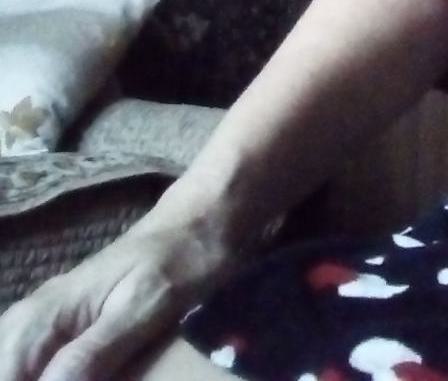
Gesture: no_gesture